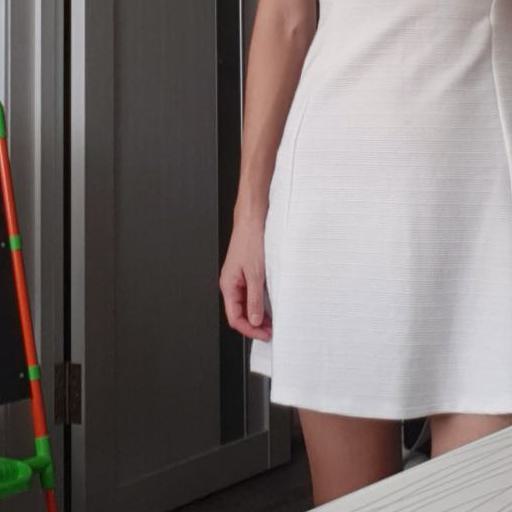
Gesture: no_gesture